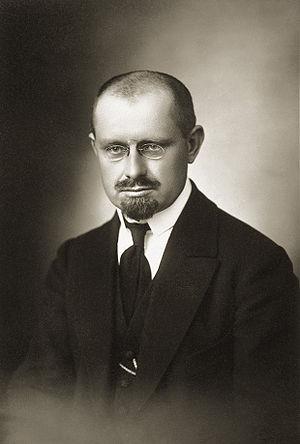
Cet article présente une liste des présidents de la République de Lituanie.
Aleksandras Stulginskis, né le 25 février 1885 à Kutaliai et mort le 22 septembre 1969 à Kaunas, est un homme d'État lituanien. Il est chef de l'État de 1920 à 1926.